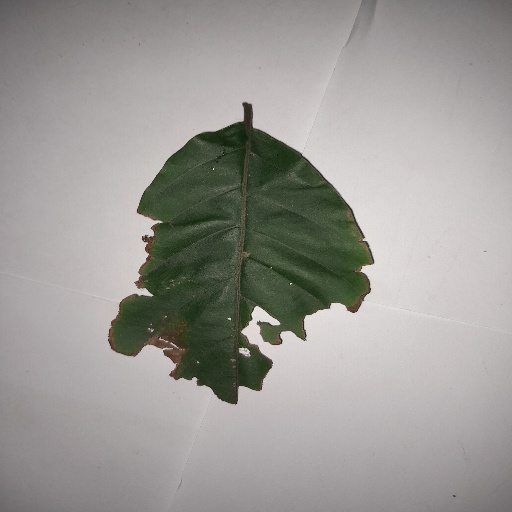
Species: HariTaki
Leaf condition: Bacterial Spot